Wildlife of Saudi Arabia

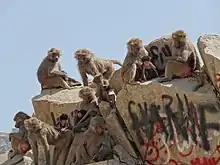
Hamadryas baboons in the Hijaz Mountains near Al Hada, Makkah Province, Hejaz

The fauna of Saudi Arabia has been better studied than the flora, not least because of interest in the larger mammals for the purpose of hunting and shooting. Birds and butterflies have also been studied, but less is known about other parts of the animal kingdom. Some of the larger mammals found here include the dromedary camel, the Arabian tahr, the Arabian wolf, the Arabian red fox and fennec, the caracal, the striped hyena, the sand cat, the rock hyrax, and the Cape hare. However habitat destruction, hunting, off-road driving and other human activities have led to the local extinction of the striped hyena, the golden jackal and the honey badger in some localities. The Asir Mountains in the southwest of the country is where the critically endangered Arabian leopard is still to be found, and the broader region is also home to the hamadryas baboon with colonies reaching as far north as Baha, Taif, and the suburbs south of Mecca.